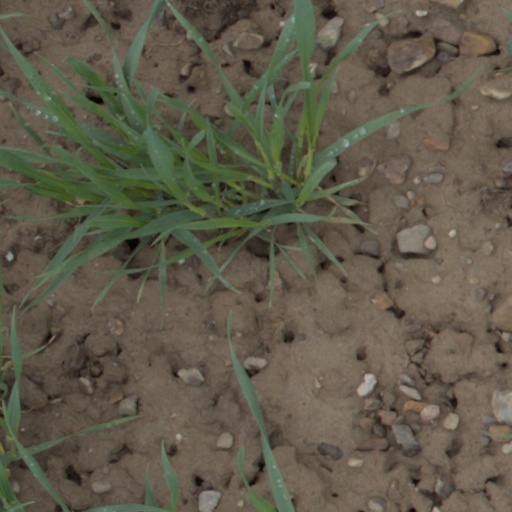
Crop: wheat